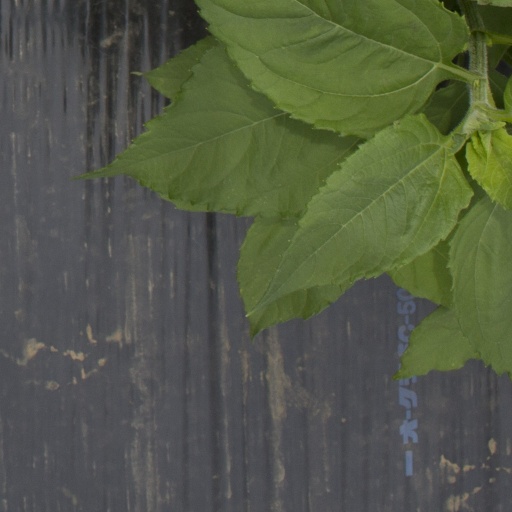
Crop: Jerusalem artichoke